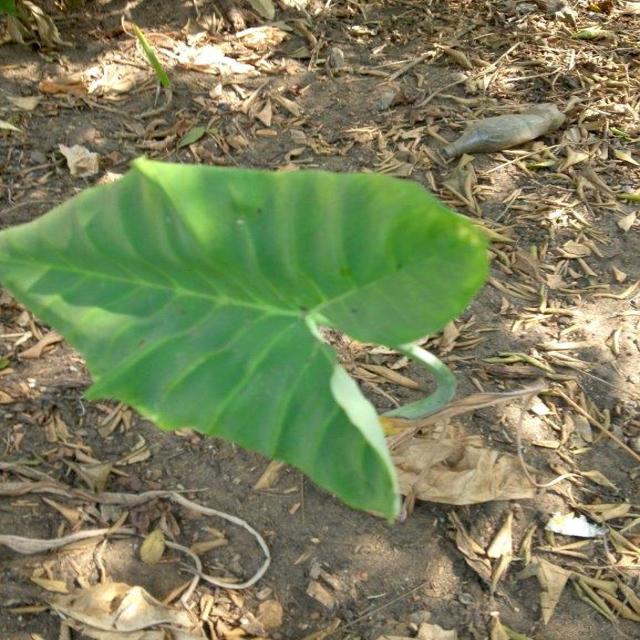
Label: Early_Blight